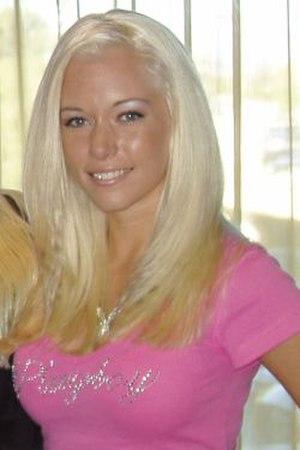
Les Girls de Playboy est une série de téléréalité américaine de la chaîne MTV qui mettait en scène, entre 2005 et 2010, le quotidien de Hugh Hefner et ses trois petites amies bunnies avec qui il cohabite dans son « manoir Playboy ».